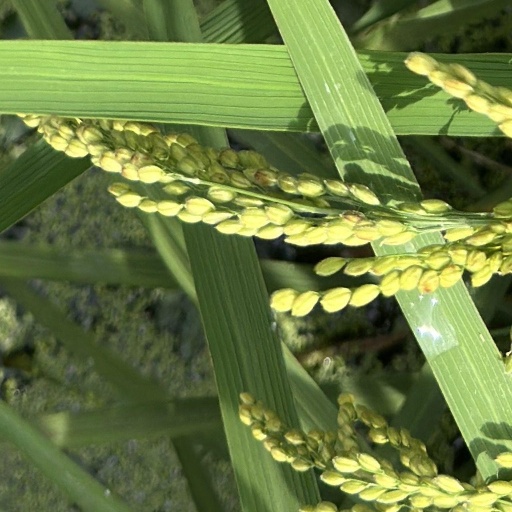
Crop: rice